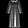
Label: Dress